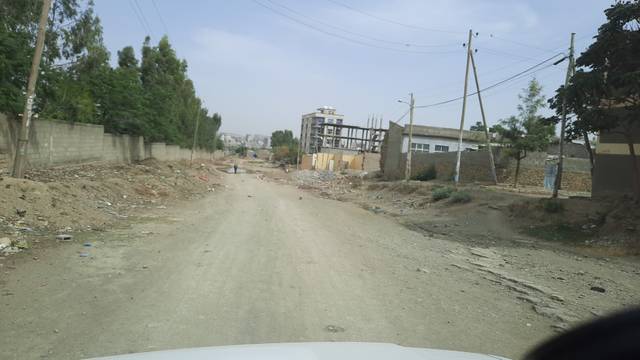
Region: Ethiopia
Coordinates: 13.506, 39.467